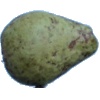
Label: Pear Stone 1